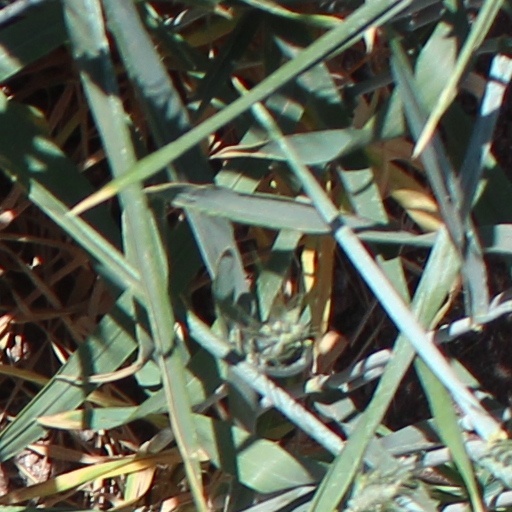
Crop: wheat